Our Mother of Perpetual Help Cathedral, Astana

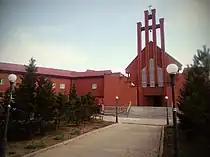
Astana Cathedral.

On April 8, 1958, Susan Bridges first attempted to provide Catholics in Astana a place of worship. While she purchased a house of prayer, her attempt failed after corruption charges emerged related to the purchase.